Air Force Falcons football

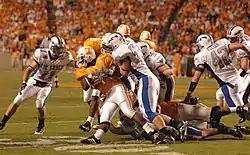
Air Force Academy Falcons free safety Bobby Giannini (#11) prepares to finish off Tennessee tailback Montario Hardesty, while Falcons defensive end Josh Clayton (#97) loosens Hardesty's grip on the football. The Falcons lost 31–30 in 2006.

Air Force has a traditional rivalry against the other two FBS service academies, Army and Navy; the three play for the right to hold the Commander-in-Chief's Trophy. Air Force has won the trophy 21 times, more than either Army or Navy.